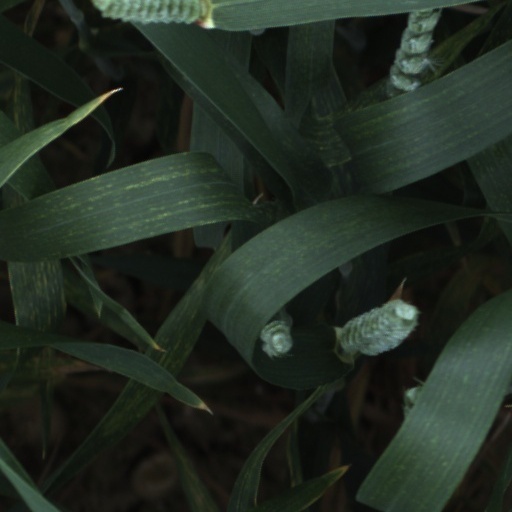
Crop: wheat